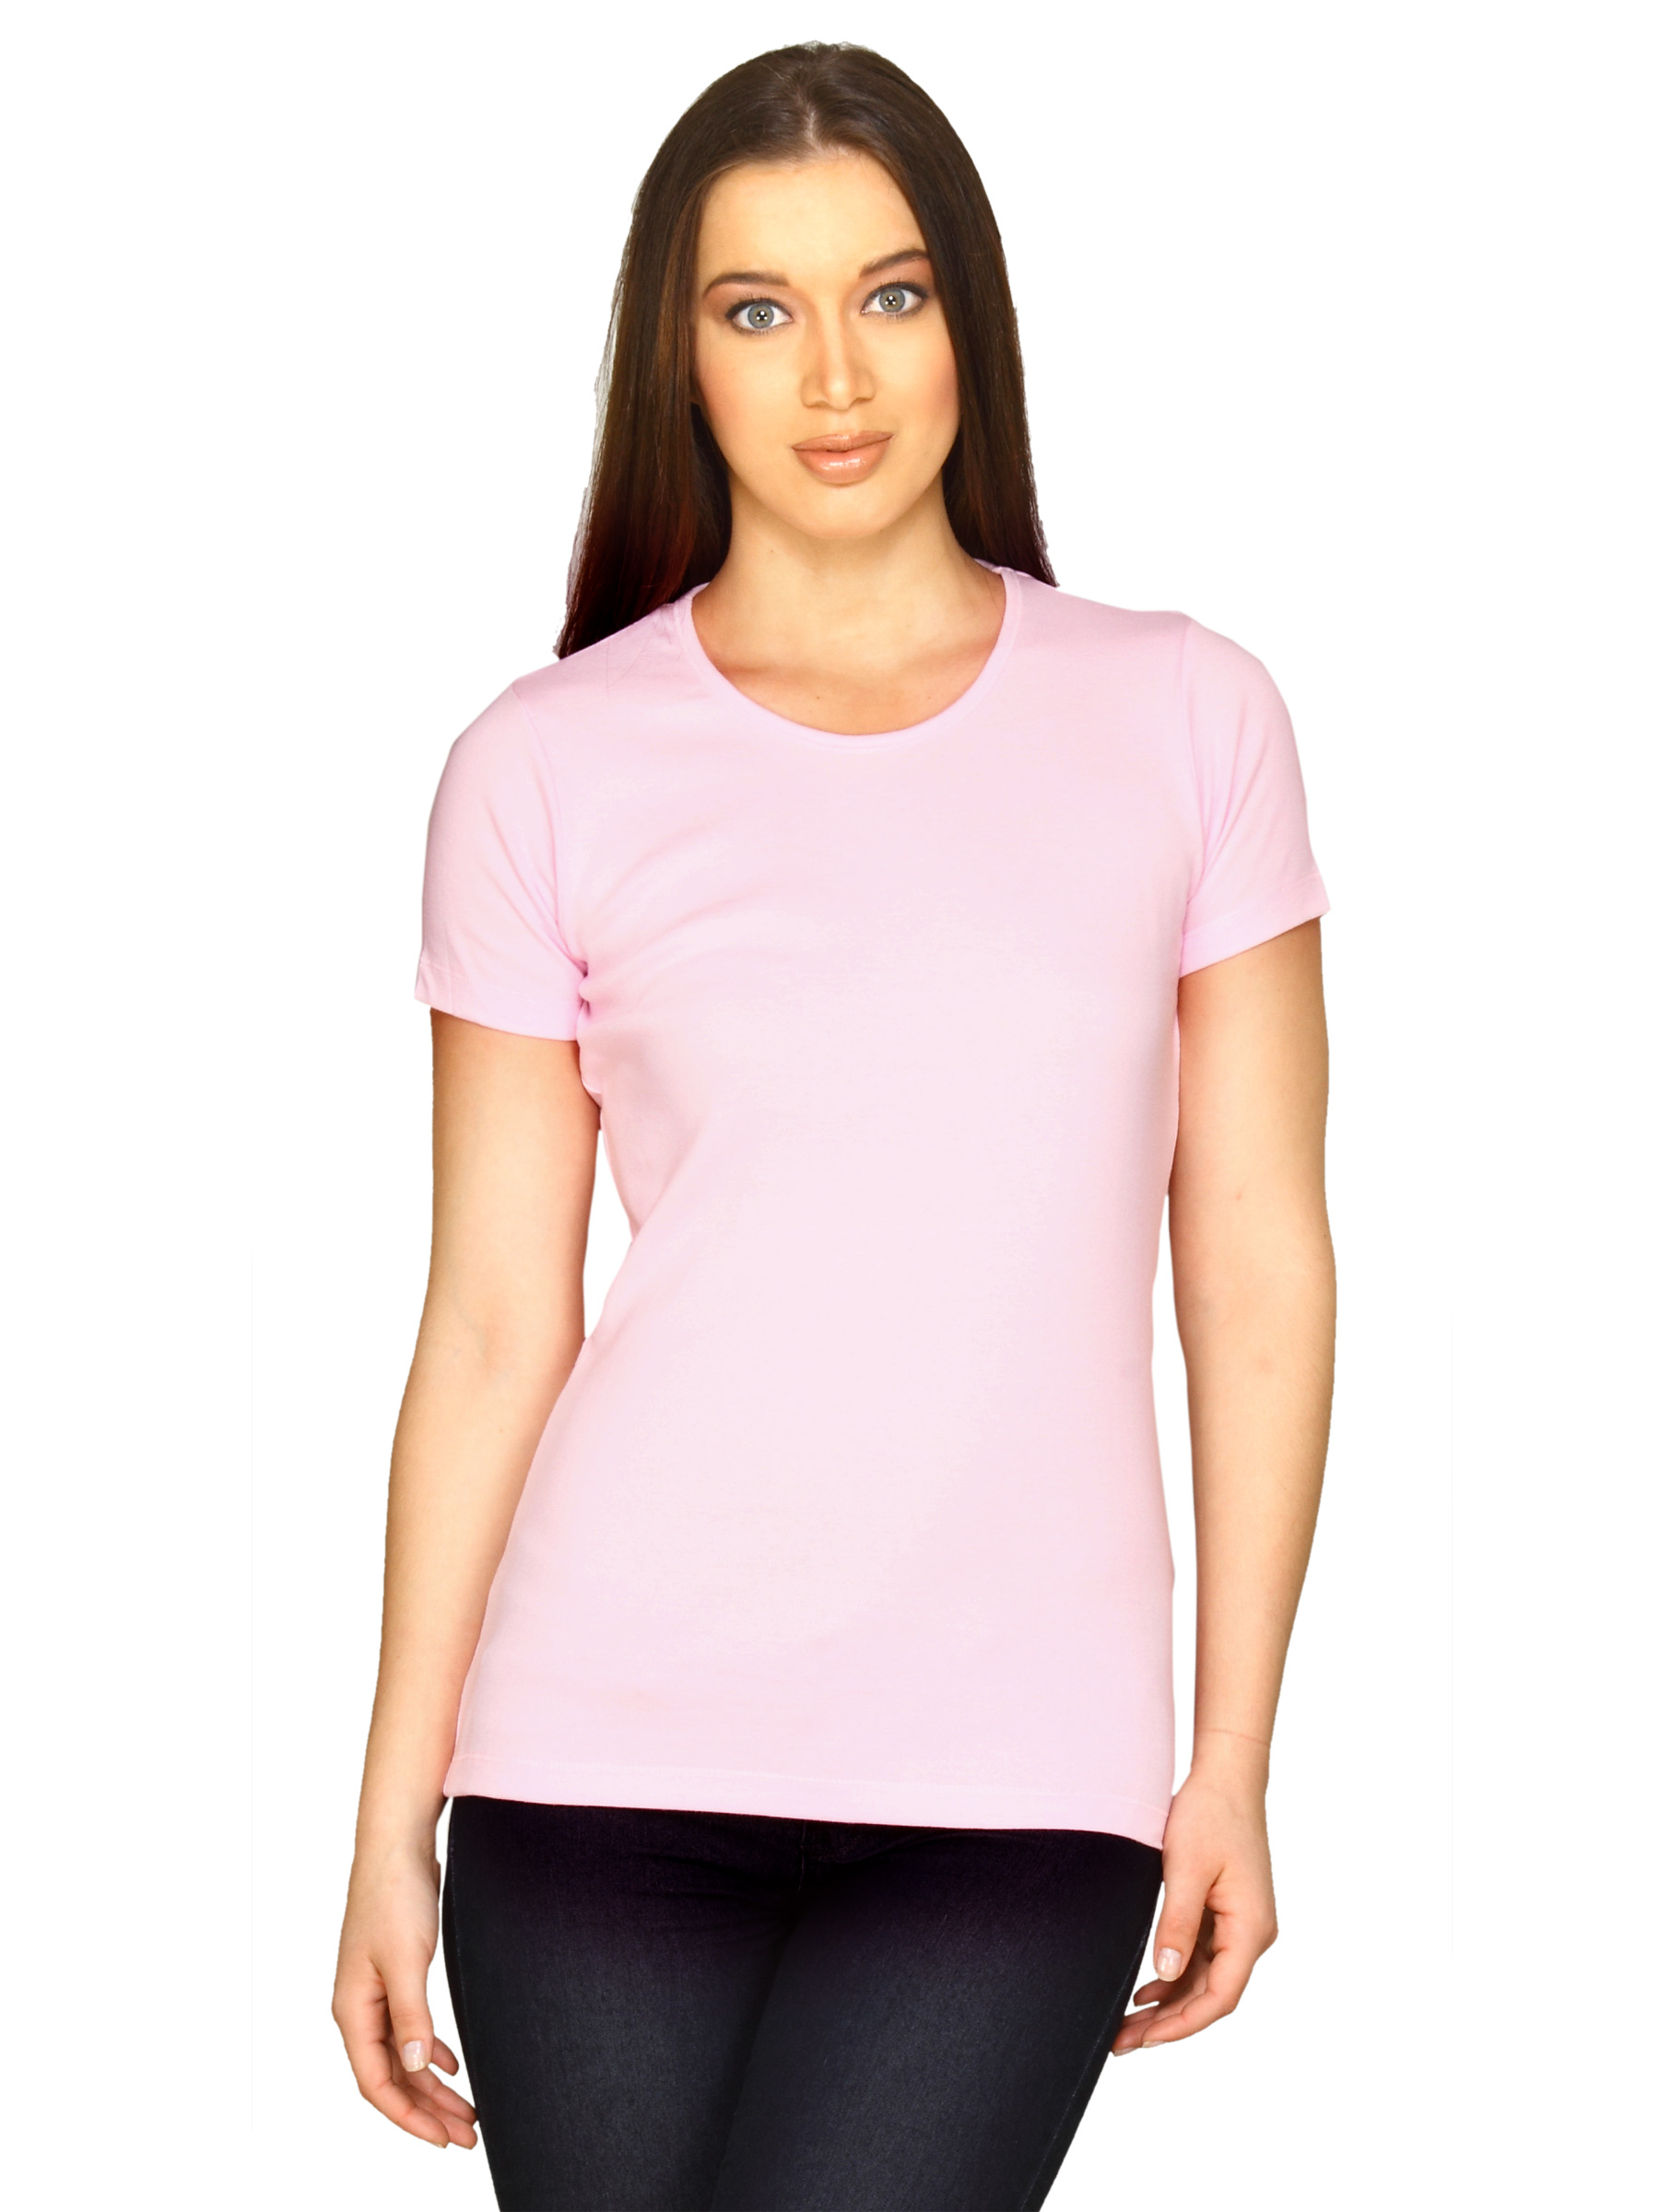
Domyos Women Style Pink T-shirt
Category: Apparel / Topwear / Tshirts
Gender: Women
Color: Pink
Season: Fall 2010
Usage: Sports